Charles L. Mader

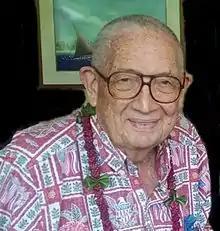
Mader in August 2016

Charles Lavern Mader (August 8, 1930 – August 18, 2018) was an American physical chemist known for his work in the fluid dynamics of explosives and water waves. He was a Laboratory Fellow of Los Alamos National Laboratory. He wrote several books on numerical modeling of explosives, propellants, and water waves, and he authored or co-authored over 160 technical papers.